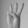
ASL letter: W